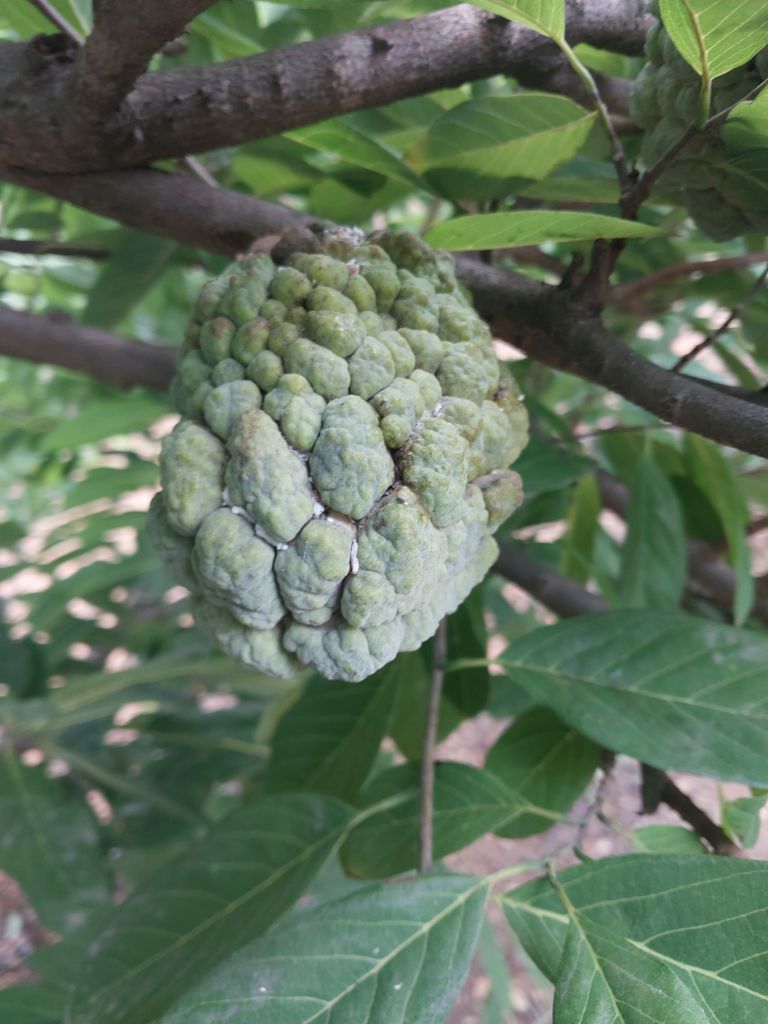
Disease label: Athracnose